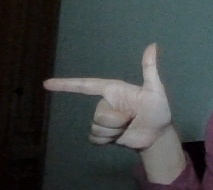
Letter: yaa